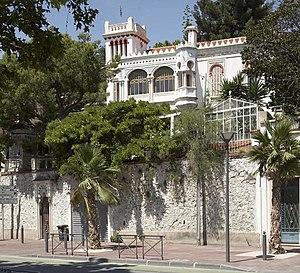
Villa Palestine classée monument historique à Marseille.
L'Estaque est un quartier du 16ᵉ arrondissement de Marseille, au nord-ouest de la ville. Ses habitants sont les Estaquéens.
Cet article recense les monuments historiques de Marseille, en France.
La Villa La Palestine est une villa située dans le 16ᵉ arrondissement de Marseille, en France.